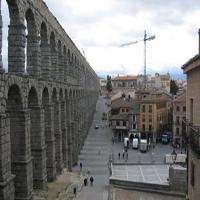
Weather: cloudy or overcast